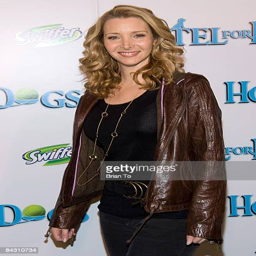
actor arrives at the premiere